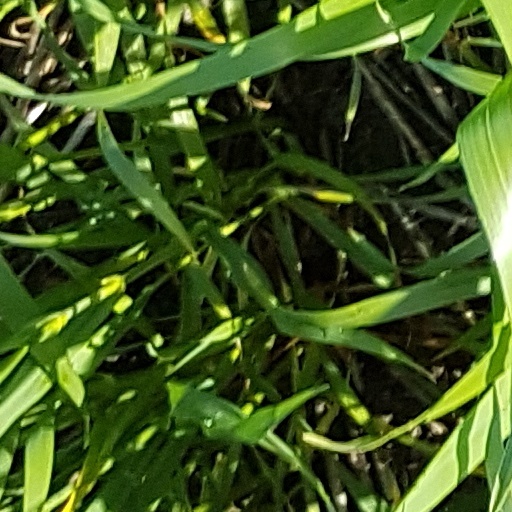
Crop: wheat